The Toys (Thai musician)

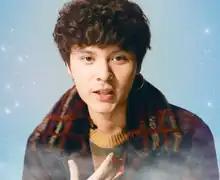

Thanwa Boonsoongnern (born 1 December 1995), known professionally as The Toys, is a Thai singer, rapper, songwriter, musician and record producer. His song, "Na Nao Tee Laew (Last Winter)" went viral, getting him signed to What The Duck record company soon after.